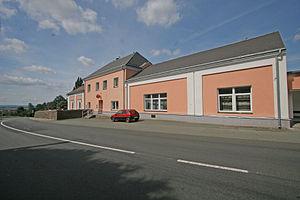
Podhořany u Ronova est une commune du district de Chrudim, dans la région de Pardubice, en République tchèque. Sa population s'élevait à 262 habitants en 2017.